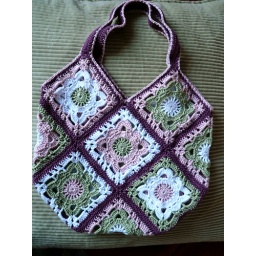
Willow bag in pink and green 2